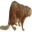
Label: beaver